Bentworth

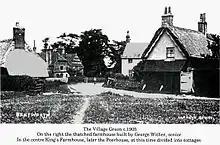
North view of Bentworth village green in 1905, with thatched cottages in the foreground

In 1897 Emma Ives died and ownership of the Bentworth Hall estate passed to her son Colonel Gordon Maynard Gordon-Ives, who had in 1870 had built Gaston Grange as his residence. After his mother died he continued to live there, leasing Bentworth Hall to William Nicholson, the Member of Parliament for Petersfield. Gordon-Ives died on 8 September 1907 and the estate passed to his son, Cecil Maynard Gordon-Ives, a Captain of the Scots Guards in the First World War, who occupied it until his death on 23 July 1923. The Bentworth Hall Estate was then purchased by Arthur d'Anyers Willis in 1924 and was sold again to Major John Arthur Pryor in 1932, who lived at Bentworth Hall until the estate was taken over by the military during the Second World War.